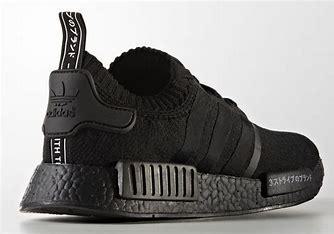
Brand: Adidas
Model: NMD_V3